Mierasaurus

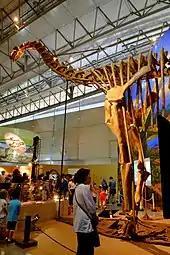
The presence of bifurcation in the cervical ribs distinguishes "Turiasaurus" from "Mierasaurus"

Within the Turiasauria, Royo-Torres and colleagues considered the likewise-Cretaceous "Moabosaurus" to be the closest relative of "Mierasaurus". They share the L-shaped profile of the basal tubera, and the bifurcating spinodiapophyseal laminae of the dorsal neural spines. However, they differ from each other by twelve characteristics. "Moabosaurus" lacks rounded ridges on its occipital condyle; has vertical ridges on its teeth; has a robust parapophysis; lacks depressions on its atlas intercentrum; has hollows and keels on the bottom of its cervical centra; has convex as opposed to straight centroprezygapophyseal laminae in its front cervicals; has bifurcating cervical ribs; lacks ridges or bulges accompanying the tubercles of its cervical ribs; has prespinal laminae in its middle and rear dorsals; has rectangular as opposed to triangular hyposphenes in its rear dorsals; has uniformly opisthocoelous dorsals; and has a bulge on its femur. The lack of prominent bifurcation in the cervical ribs also differentiates "Mierasaurus" from "Turiasaurus" and potentially other turiasaurs.